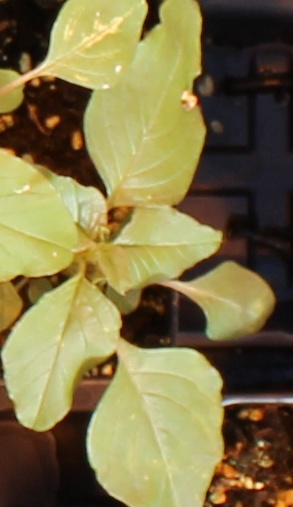
Label: Palmer Amaranth